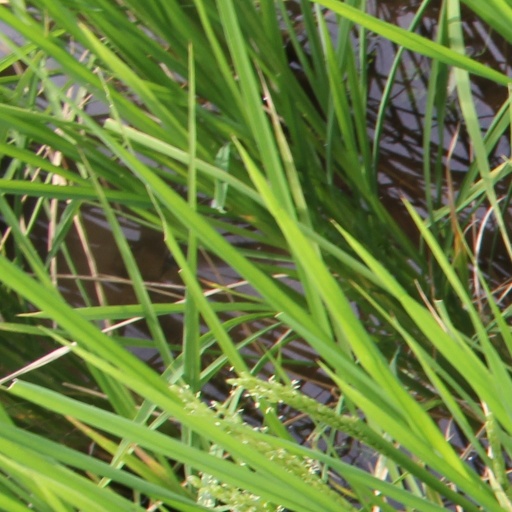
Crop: rice